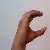
The image shows a hand gesture representing the letter 'C' in Indian Sign Language.